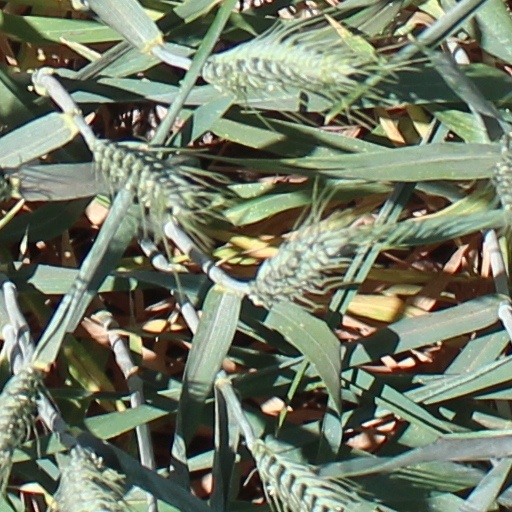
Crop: wheat